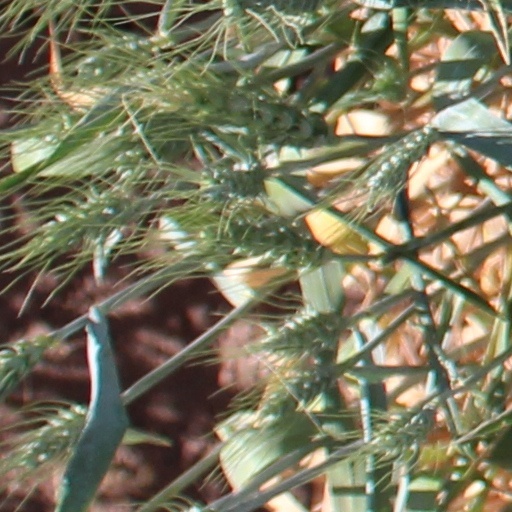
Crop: wheat